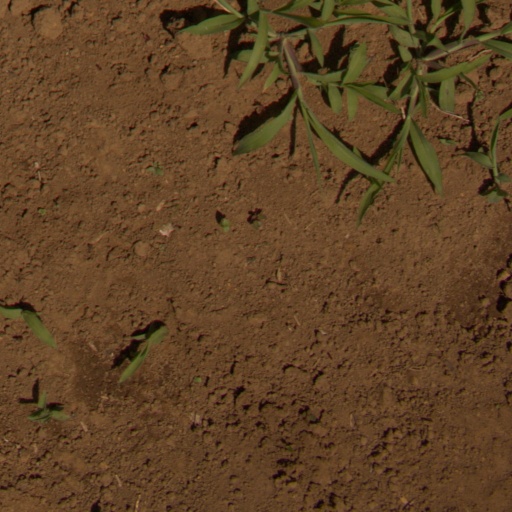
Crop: Jerusalem artichoke